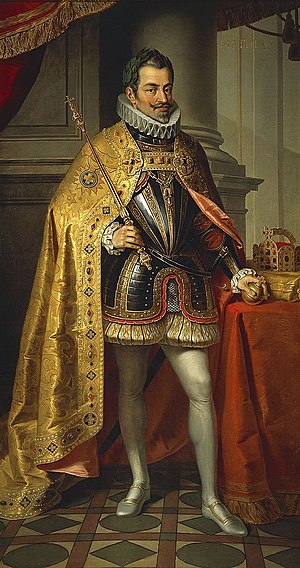
Tysk-romersk kejser / Oversigt over kejserene / Tysk-romerske kejsere / 1440–1740: Huset Habsburg
Den Tysk-romerske kejser, officielt Romernes kejser var herskeren over Det tysk-romerske Rige. Riget blev af den romersk-katolske kirke betragtet som den eneste retsgyldige arvtager til Romerriget i middelalderen og tidlig moderne tid. Titlen blev holdt sammen med titlen Konge af Italien fra det 8. til det 16. århundrede og næsten uden afbrydelse med titlen Romernes konge gennem det 12. til det 18. århundrede.